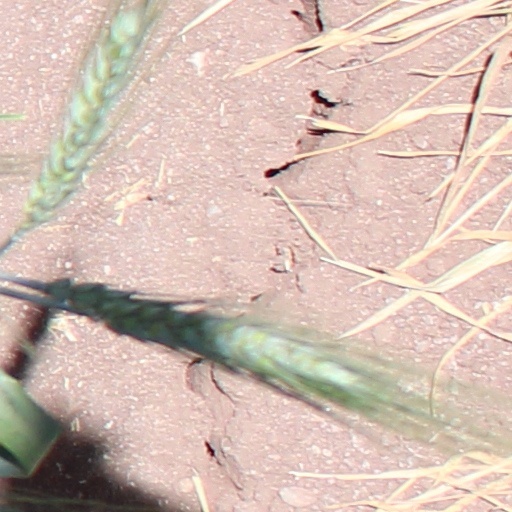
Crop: wheat